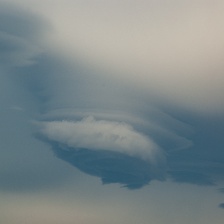
Cloud type: Altostratus